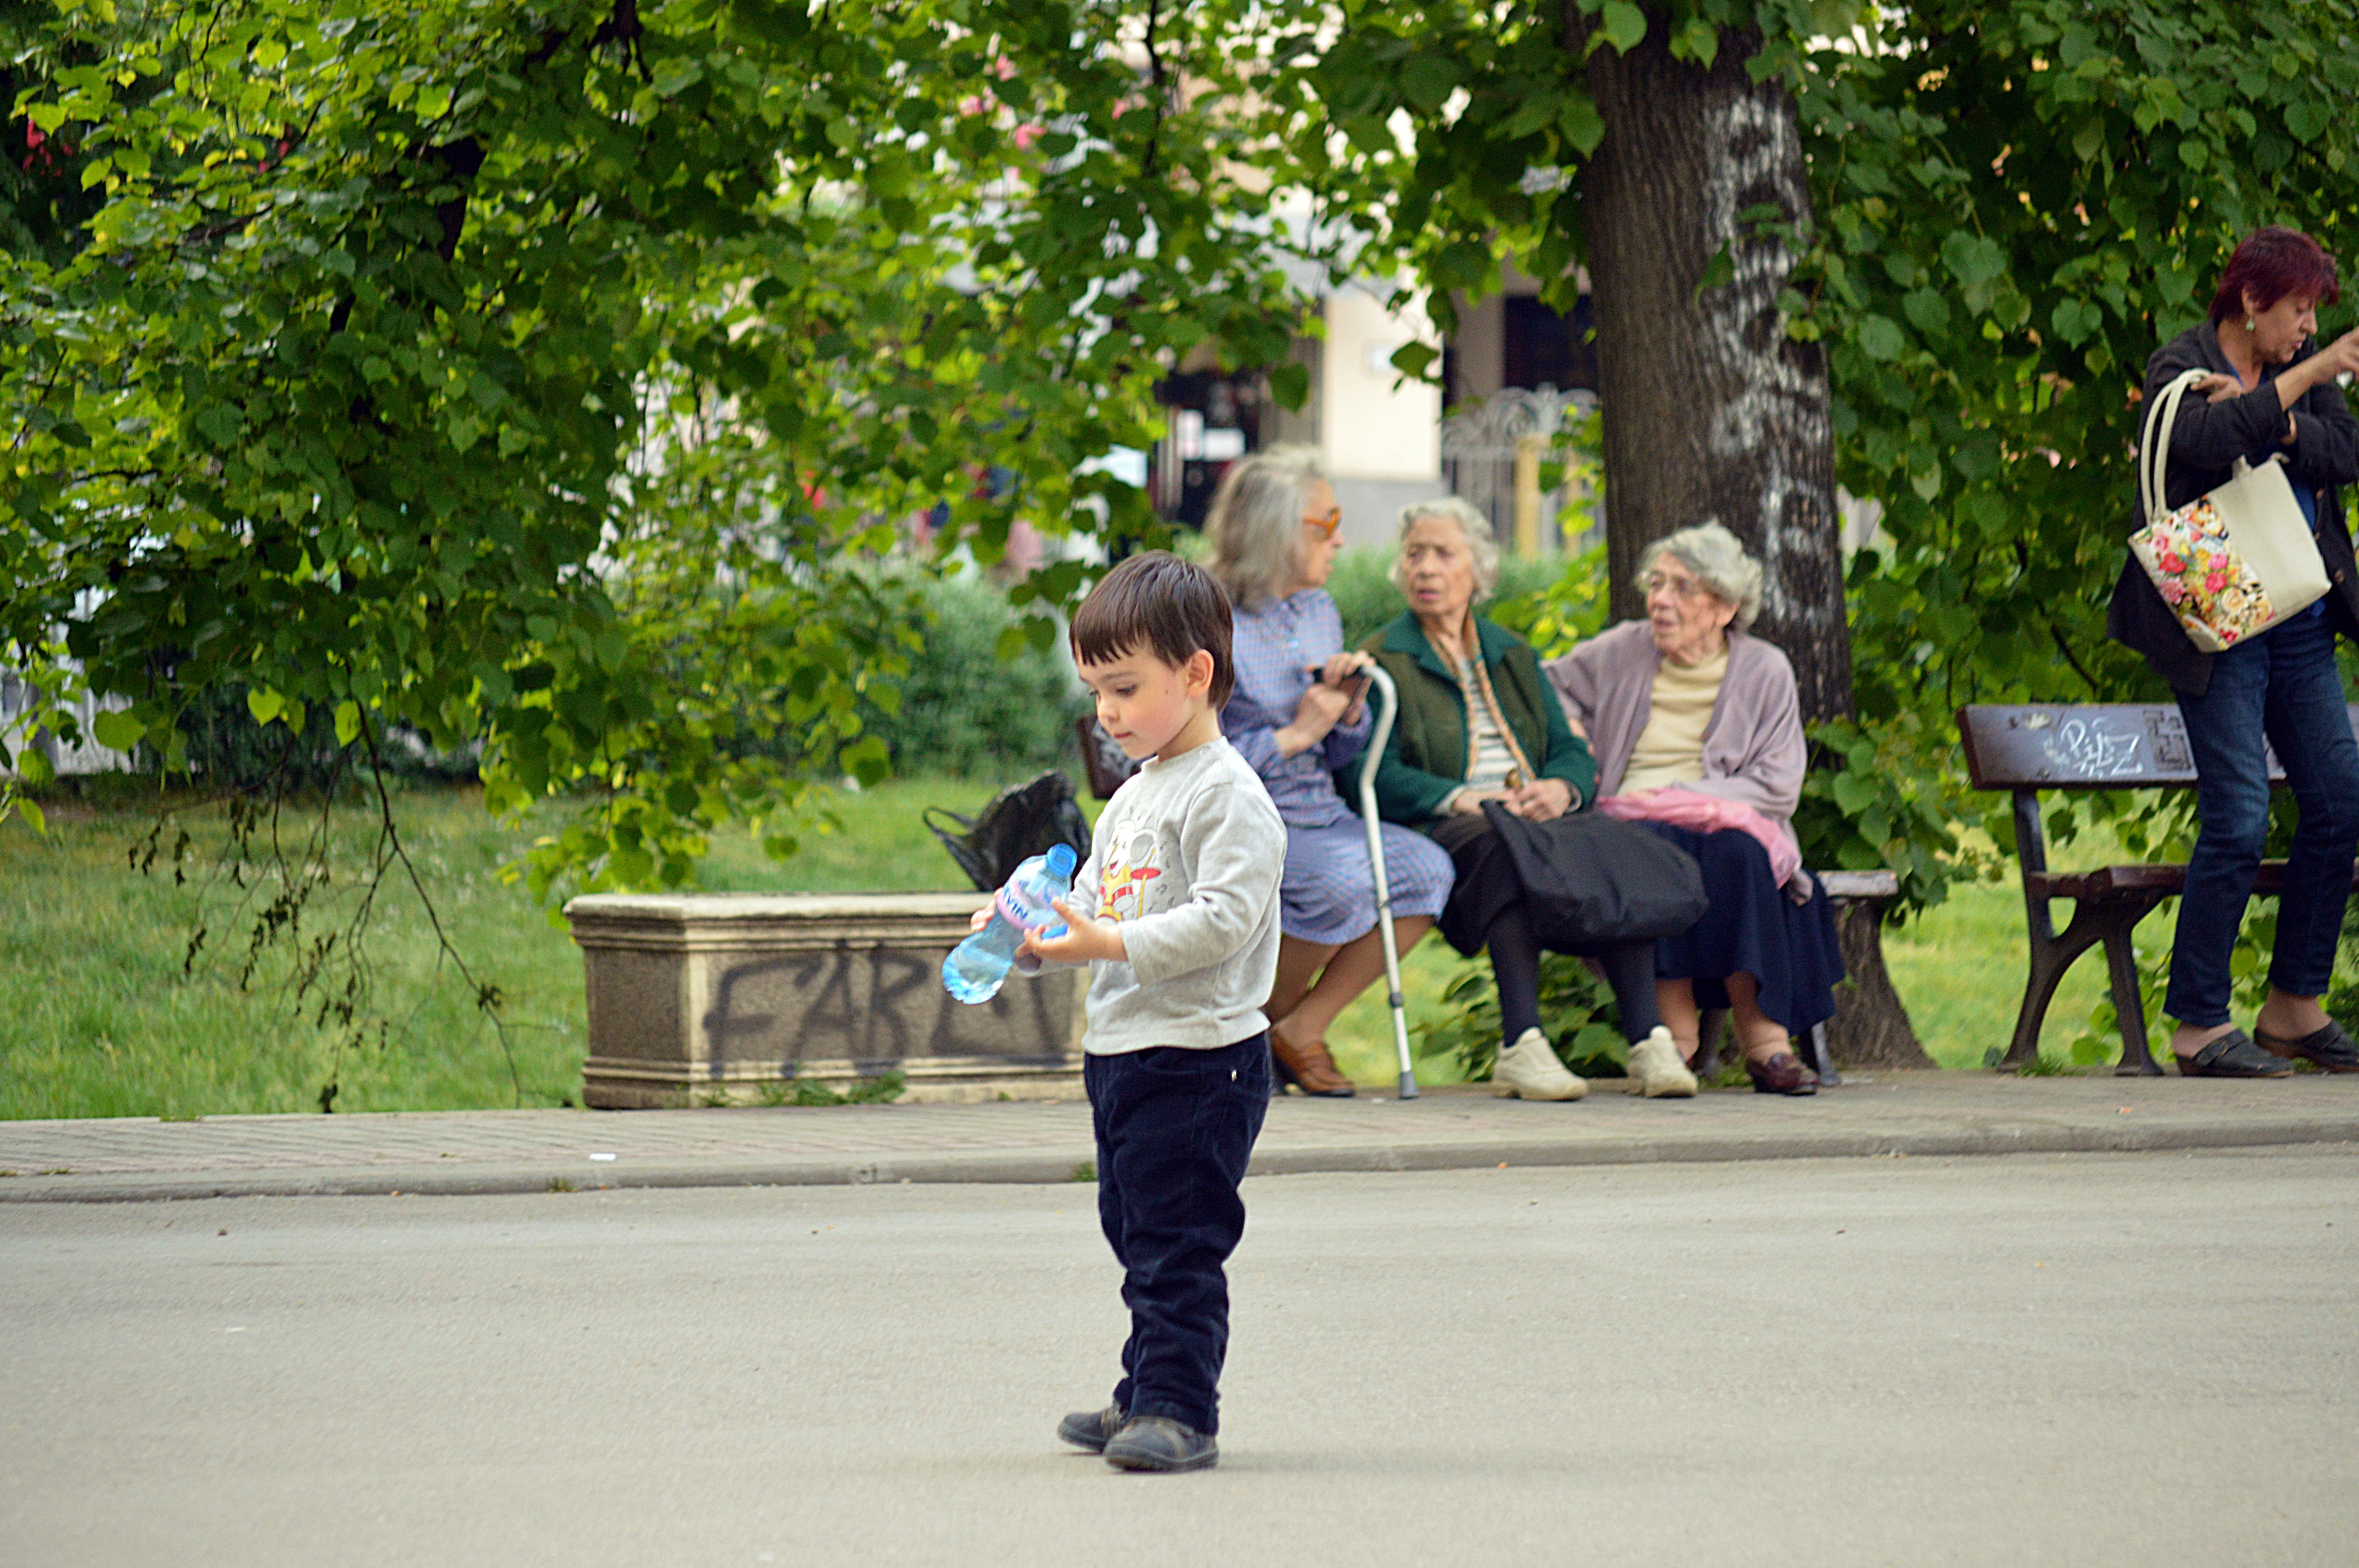
nature, people, boy, portrait, park, child, emotion